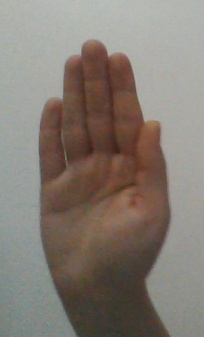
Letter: seen